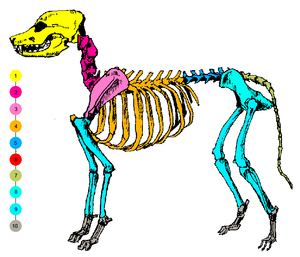
L’anatomie du chien décrit la morphologie des structures externes et internes du chien et les principales propriétés de ces structures. La domestication du chien en a multiplié le nombre de races dont la morphologie externe diffère fortement, depuis le plus petit chien au monde, le chihuahua, au plus grand, l'Irish wolfhound, cette variabilité phénotypique morphologique externe étant la plus importante dans le monde des animaux sauvages et domestiques. À l'inverse, l'anatomie interne reste sensiblement la même pour toutes les races. Les juges prennent notamment en compte ces critères morphologiques faisant partie du standard des races lors des concours canins.